Pimp (2018 film)

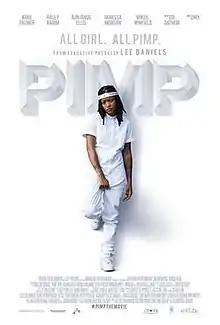

Pimp is a 2018 American drama film written and directed by Christine Crokos and starring Keke Palmer. Lee Daniels served as an executive producer.